Eucalyptus Island

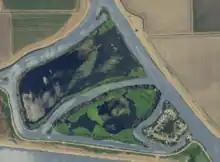
From left to right, Widdows Island, Eucalyptus Island and Kings Island. Byron Tract is on the west edge, and Victoria Island is on the east edge.

Eucalyptus Island is a small island in the Sacramento–San Joaquin River Delta. It is part of Contra Costa County, California. Its coordinates are , and the United States Geological Survey measured its elevation as in 1981. It appears on a 1978 USGS map of the area.